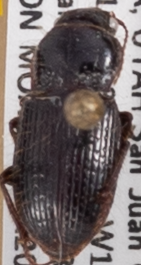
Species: Piosoma setosum
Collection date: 2023-08-08
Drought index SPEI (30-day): -2.09
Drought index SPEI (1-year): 0.32
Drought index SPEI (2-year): -0.1